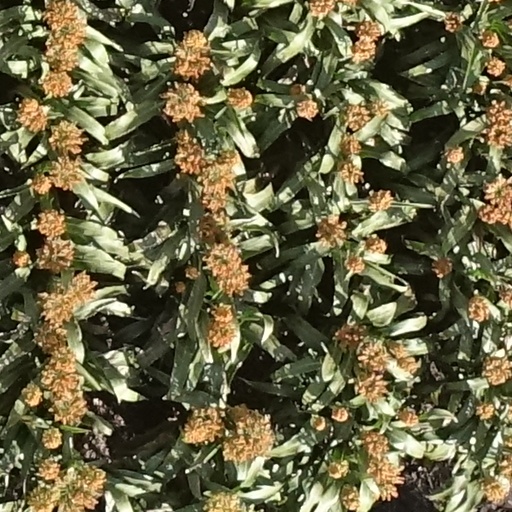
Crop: sorghum